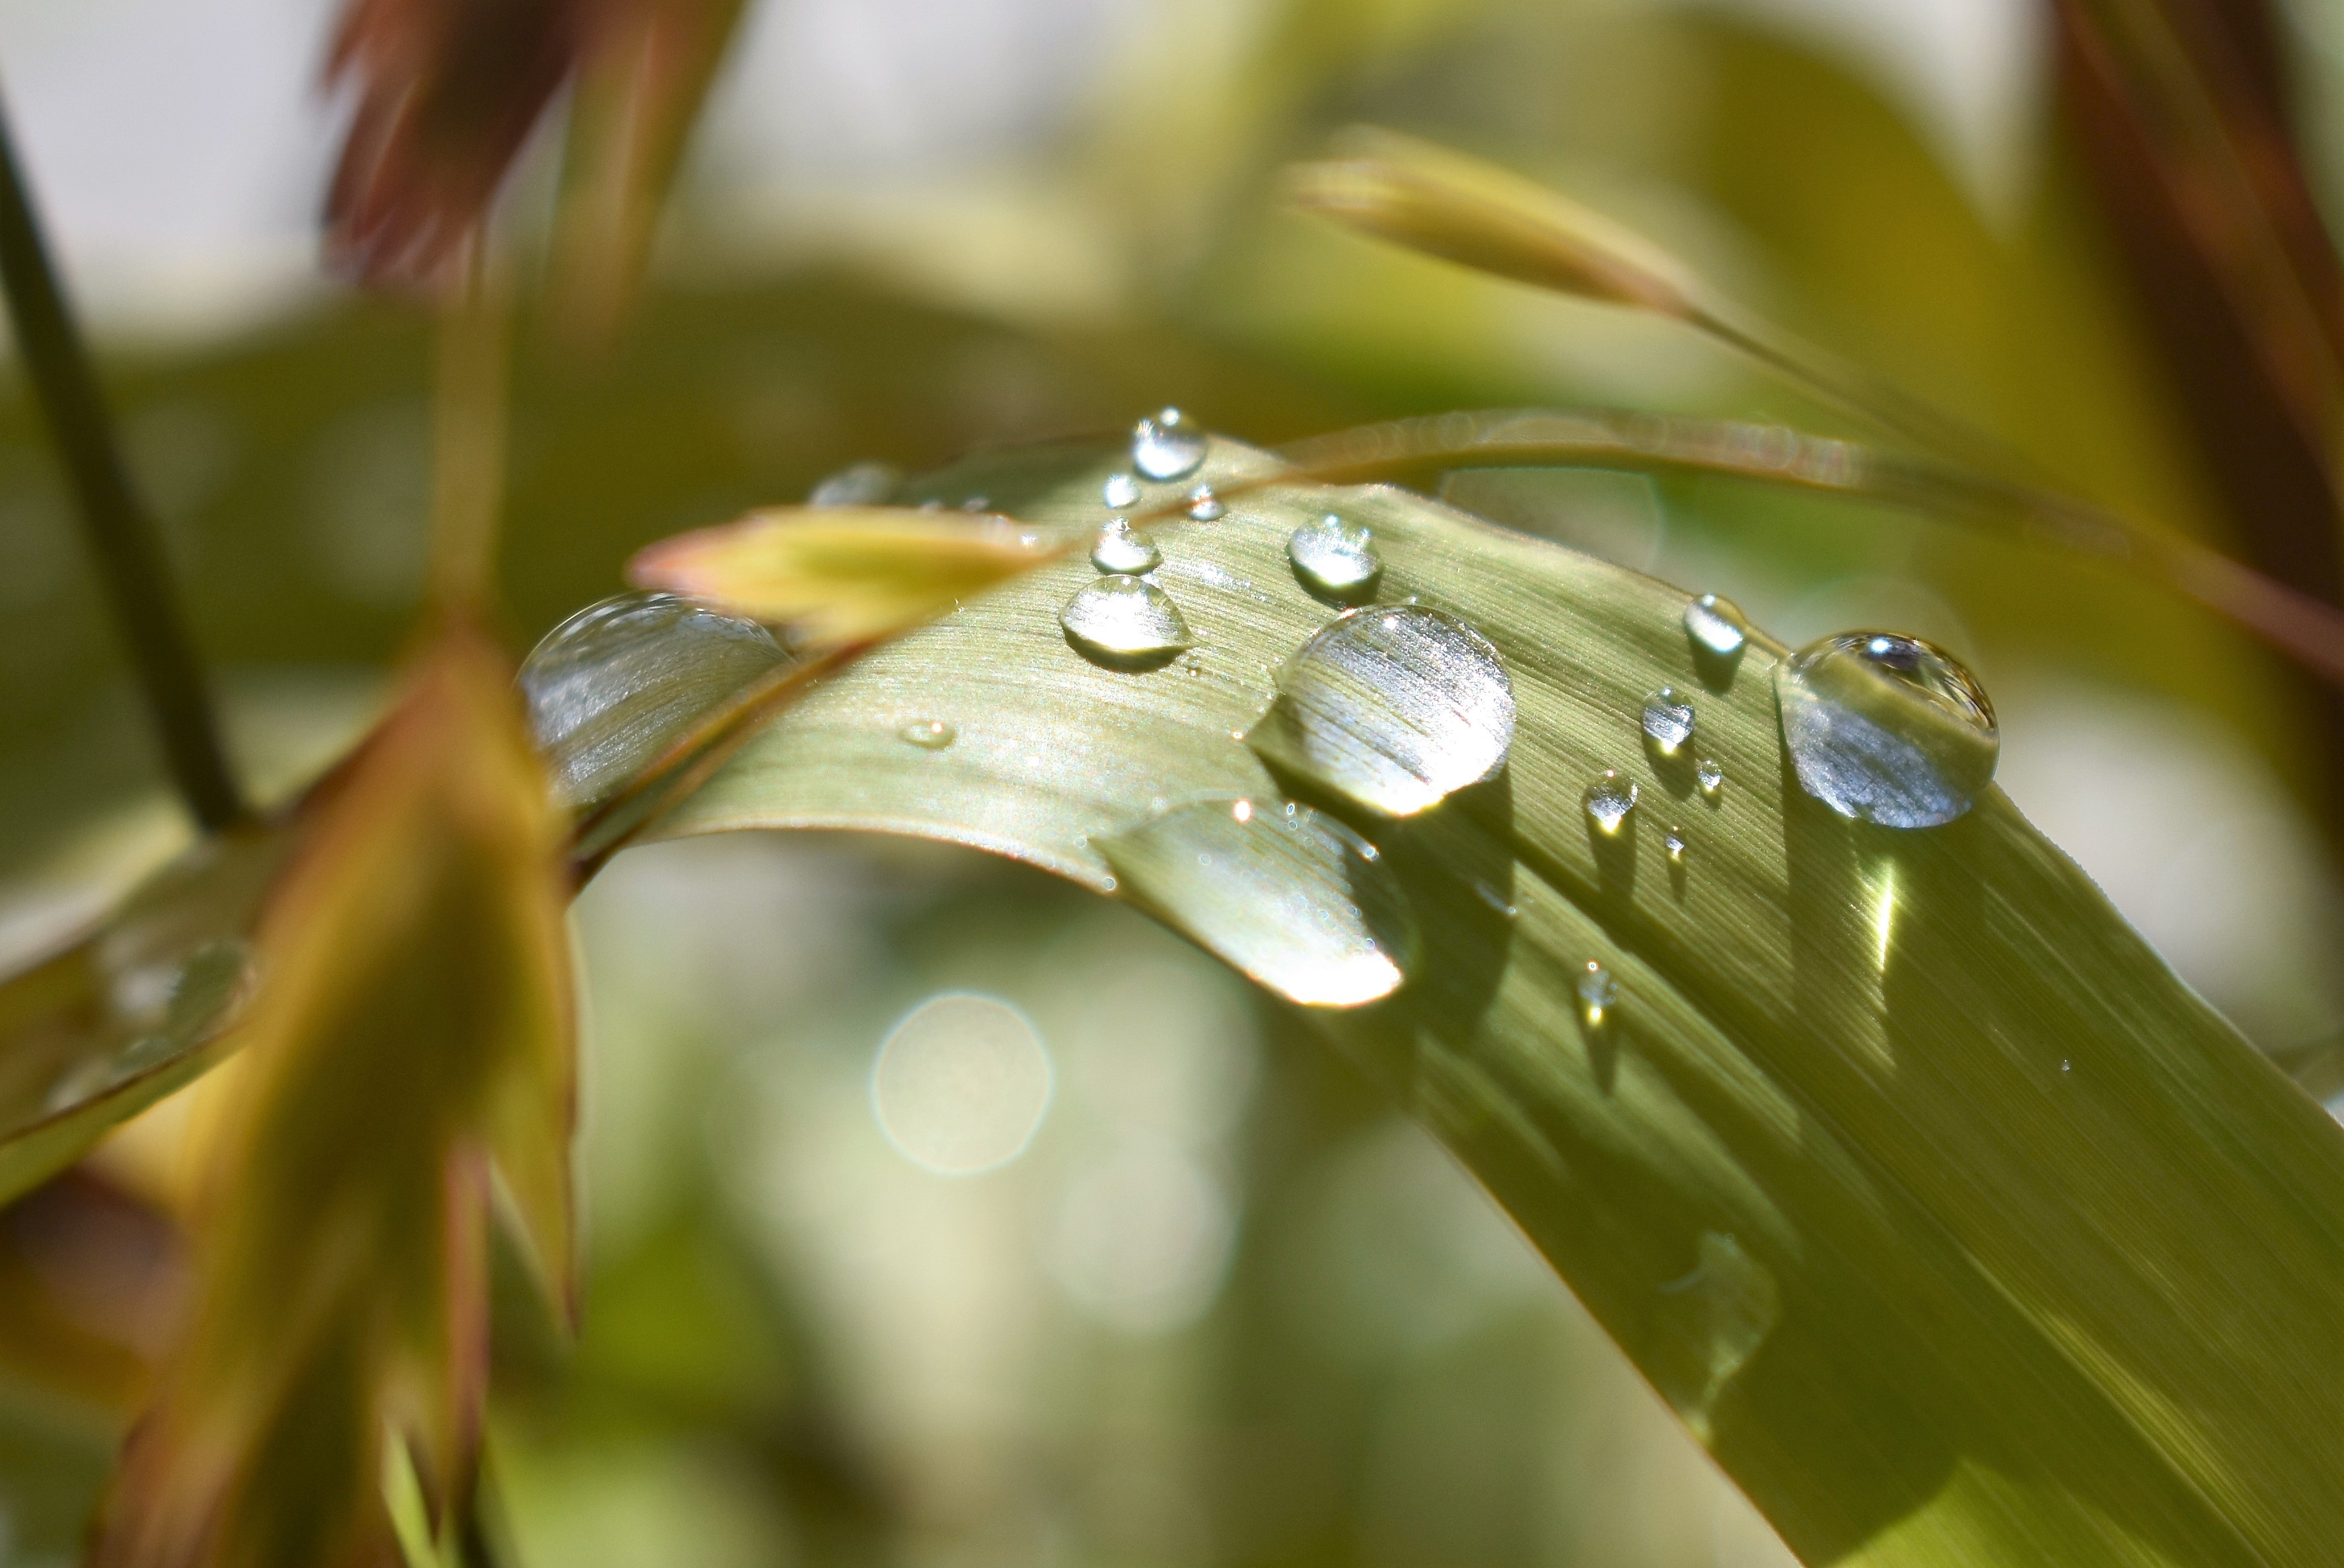
tree, water, nature, grass, branch, drop, dew, plant, photography, sunlight, leaf, flower, raindrop, green, autumn, botany, garden, close, flora, fauna, drip, close up, leaves, dewdrop, drop of water, moisture, macro photography, bamboo grassedit this page, grass family, plant stem